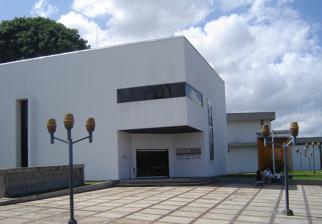
Building: Jesús Soto Museum of Modern Art
Country: Venezuela
Year built: 1973
Museum of modern art in Ciudad Bolívar, Venezuela Jesús Soto Museum of Modern Art Established 1973 Location Ciudad Bolívar , Venezuela Coordinates 08°07′57″N 63°32′13″W / 8.13250°N 63.53694°W / 8.13250; -63.53694 Website Information about the museum on the Soto website The Jesús Soto Museum of Modern Art (Spanish: Museo de Arte Moderno Jesús Soto ) is a museum of modern art in Ciudad Bolívar , Venezuela. It is named after the kinetic artist and sculptor Jesús Rafael Soto , who was born in Ciudad Bolívar. The museum, which opened in 1973, is a late work of the Venezuelan modernist architect Carlos Raúl Villanueva . It contains 350 works of art, by a variety of artists, including Soto. History President Rafael Caldera (left of center) opening the museum on 25 August 1973 In 1959, Jesús Rafael Soto won Venezuela's National Prize for Plastic Arts; at the ceremony he announced his intention to start a museum in his hometown, Ciudad Bolívar , but it was only in the late 1960s that he began donating artwork to the city. The donation in about 1969 included a large amount of property and pieces that were representative of his various artistic periods. The government in Ciudad Bolívar welcomed Soto's proposal, as it had no cultural institutions at the time, and in 1968 offered the neoclassical Casa Wantzelius in the city center for the museum. Architect Carlos Raúl Villanueva , whose experience creating the art-infused University City of Caracas campus made him the ideal candidate to design an architectural space for housing art, first drafted a plan to renovate the Casa Wantzelius before it was discovered that the building was too damaged to proceed. In 1969, the state governor gave Soto and Villanueva an area of land between the old and new towns. This also allowed more originality in Villanueva's design. The museum, which covers 1,080 m 2 (11,600 sq ft), was constructed over a period of only nine and a half months in 1971; Soto visited the fresh site on 21 February, and the completion was announced on 4 December. The museum is located at the intersection of Germanías Avenue and Mario Briceño Avenue. It is one of the buildings in the New Cultural Center planned neighborhood. The III biennial "Pueblos en Resistencia" was held in the museum in 2019. Design The museum from the garden Soto was good friends with Villanueva, who, in his later career beginning with the Venezuelan pavilion at the Montreal Expo in 1967 , "tried to formulate architecture of essential features, of the greatest refinement and simplicity". Villanueva in this period felt that buildings were meant to hold things, and wanted to create buildings "without anything useless [...] and so pure that there is no longer an appreciable difference between roofs, walls and natural spaces." One of the buildings of the museum replicates the Montreal Expo pavilion, standing 13 m (43 ft) high. Six buildings comprise the museum, and they are connected by covered walkways. Between the buildings and walkways is an internal garden which displays artworks by Soto and others as an open-air museum . The design of the museum is reminiscent of Roman villas and Cathedral cloisters . Villanueva was inspired by Mediterranean architecture and contracted builders from Andalusia , Spain, for the project. The buildings are relatively uniform, as they are all 10 m (33 ft) wide. However, there are various design differences. The first building has two storeys; besides being the entrance to the museum it is used for administration. In the following four buildings, artworks unsuitable for outside are exhibited. The sixth building is very tall and designed after the Venezuelan pavilion in Montreal. The administration building has its load-bearing columns set back so that the roof overhangs, the fourth building has two storeys, and the modular layout inside the exhibition buildings differ to accommodate the artwork. The interior walls do not reach the roofs, and there are gaps between the top of the external walls and the roofs, creating "a strip of natural light" and so fulfilling Villanueva's principle "that the roof, walls and natural spaces merge integrated into the architecture." The garden was designed for the best sunlight and to work in the space between buildings. The second, third, and fourth buildings of the complex all have three plain walls to increase exhibition space, with the fourth wall being almost entirely open to "make nature another exhibition object." Art A sculpture by Alejandro Otero at the museum The museum showcases Soto's works, but also includes art by international artists, particularly pieces with movement and dynamics. At its opening, there were eight Soto works in the museum: Muro Óptico (1952), Muro Blanco (1953), Ritmo Vibratorio (1957), Relaciones y Vibración (1964), Relaciones Negro-Plata (1966), Relaciones Virtuales (1967), Ambiente, extensión blanca (1971), and Vibración Central (1971). By 2012, there were 350 works housed at the museum; 122 of these are from international kinetic artists , and the remainder are works by Venezuelan artists including Soto, Carlos Cruz-Diez , Rafael Martínez , Alejandro Otero , Manuel Mérida , Armando Pérez and Francisco Salazar . References